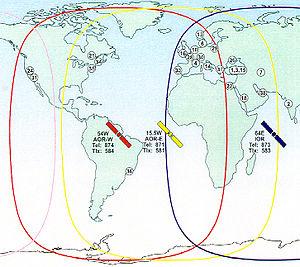
zones inmarsat
Le centre de télécommunication par satellite de Pleumeur-Bodou, situé dans les Côtes-d'Armor, est le téléport à l'origine de la première transmission télévisée en mondovision via le satellite « Telstar » en 1962.